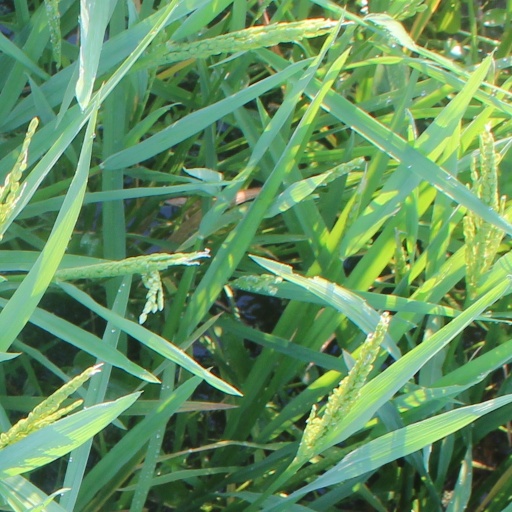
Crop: rice